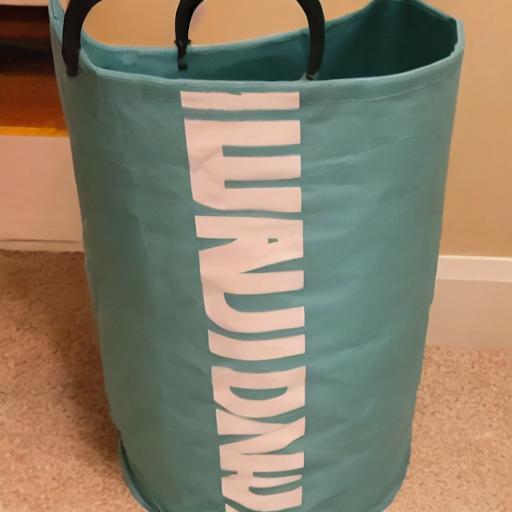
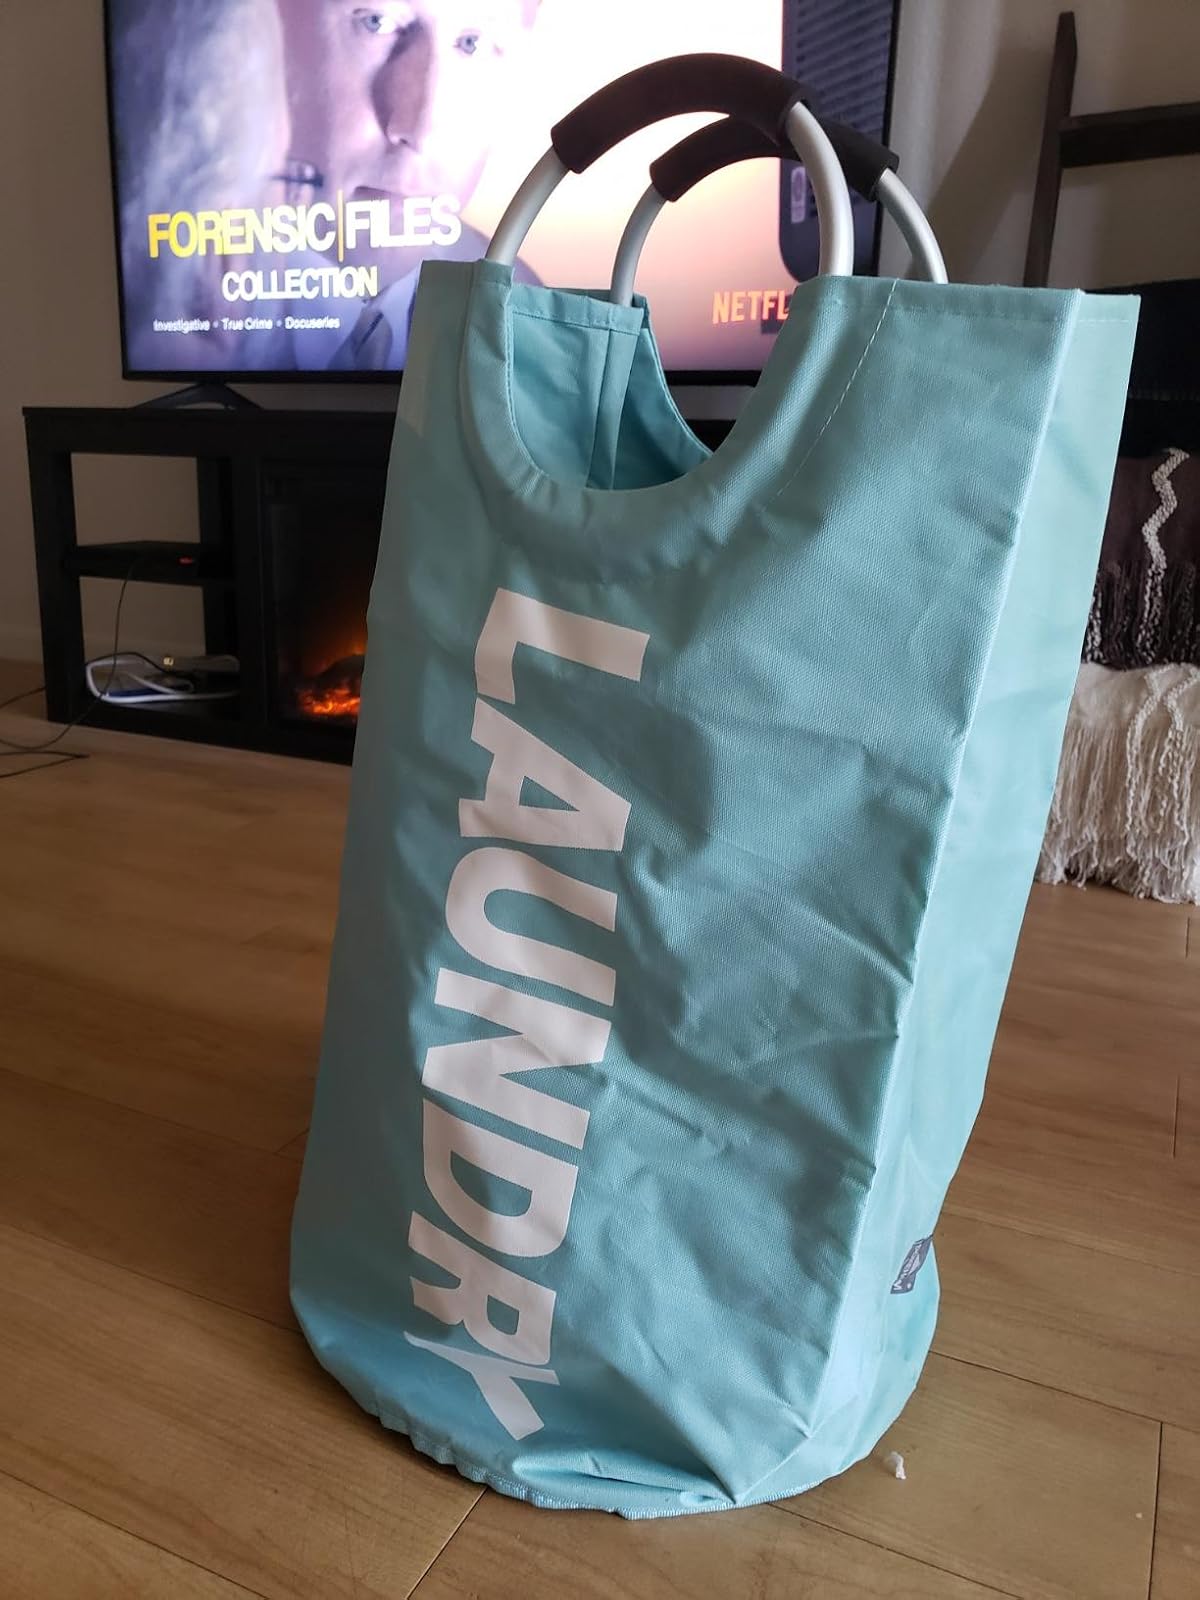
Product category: items_hamper
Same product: no